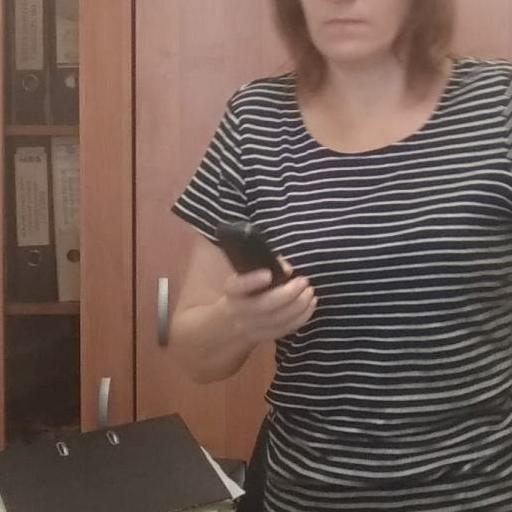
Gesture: no_gesture